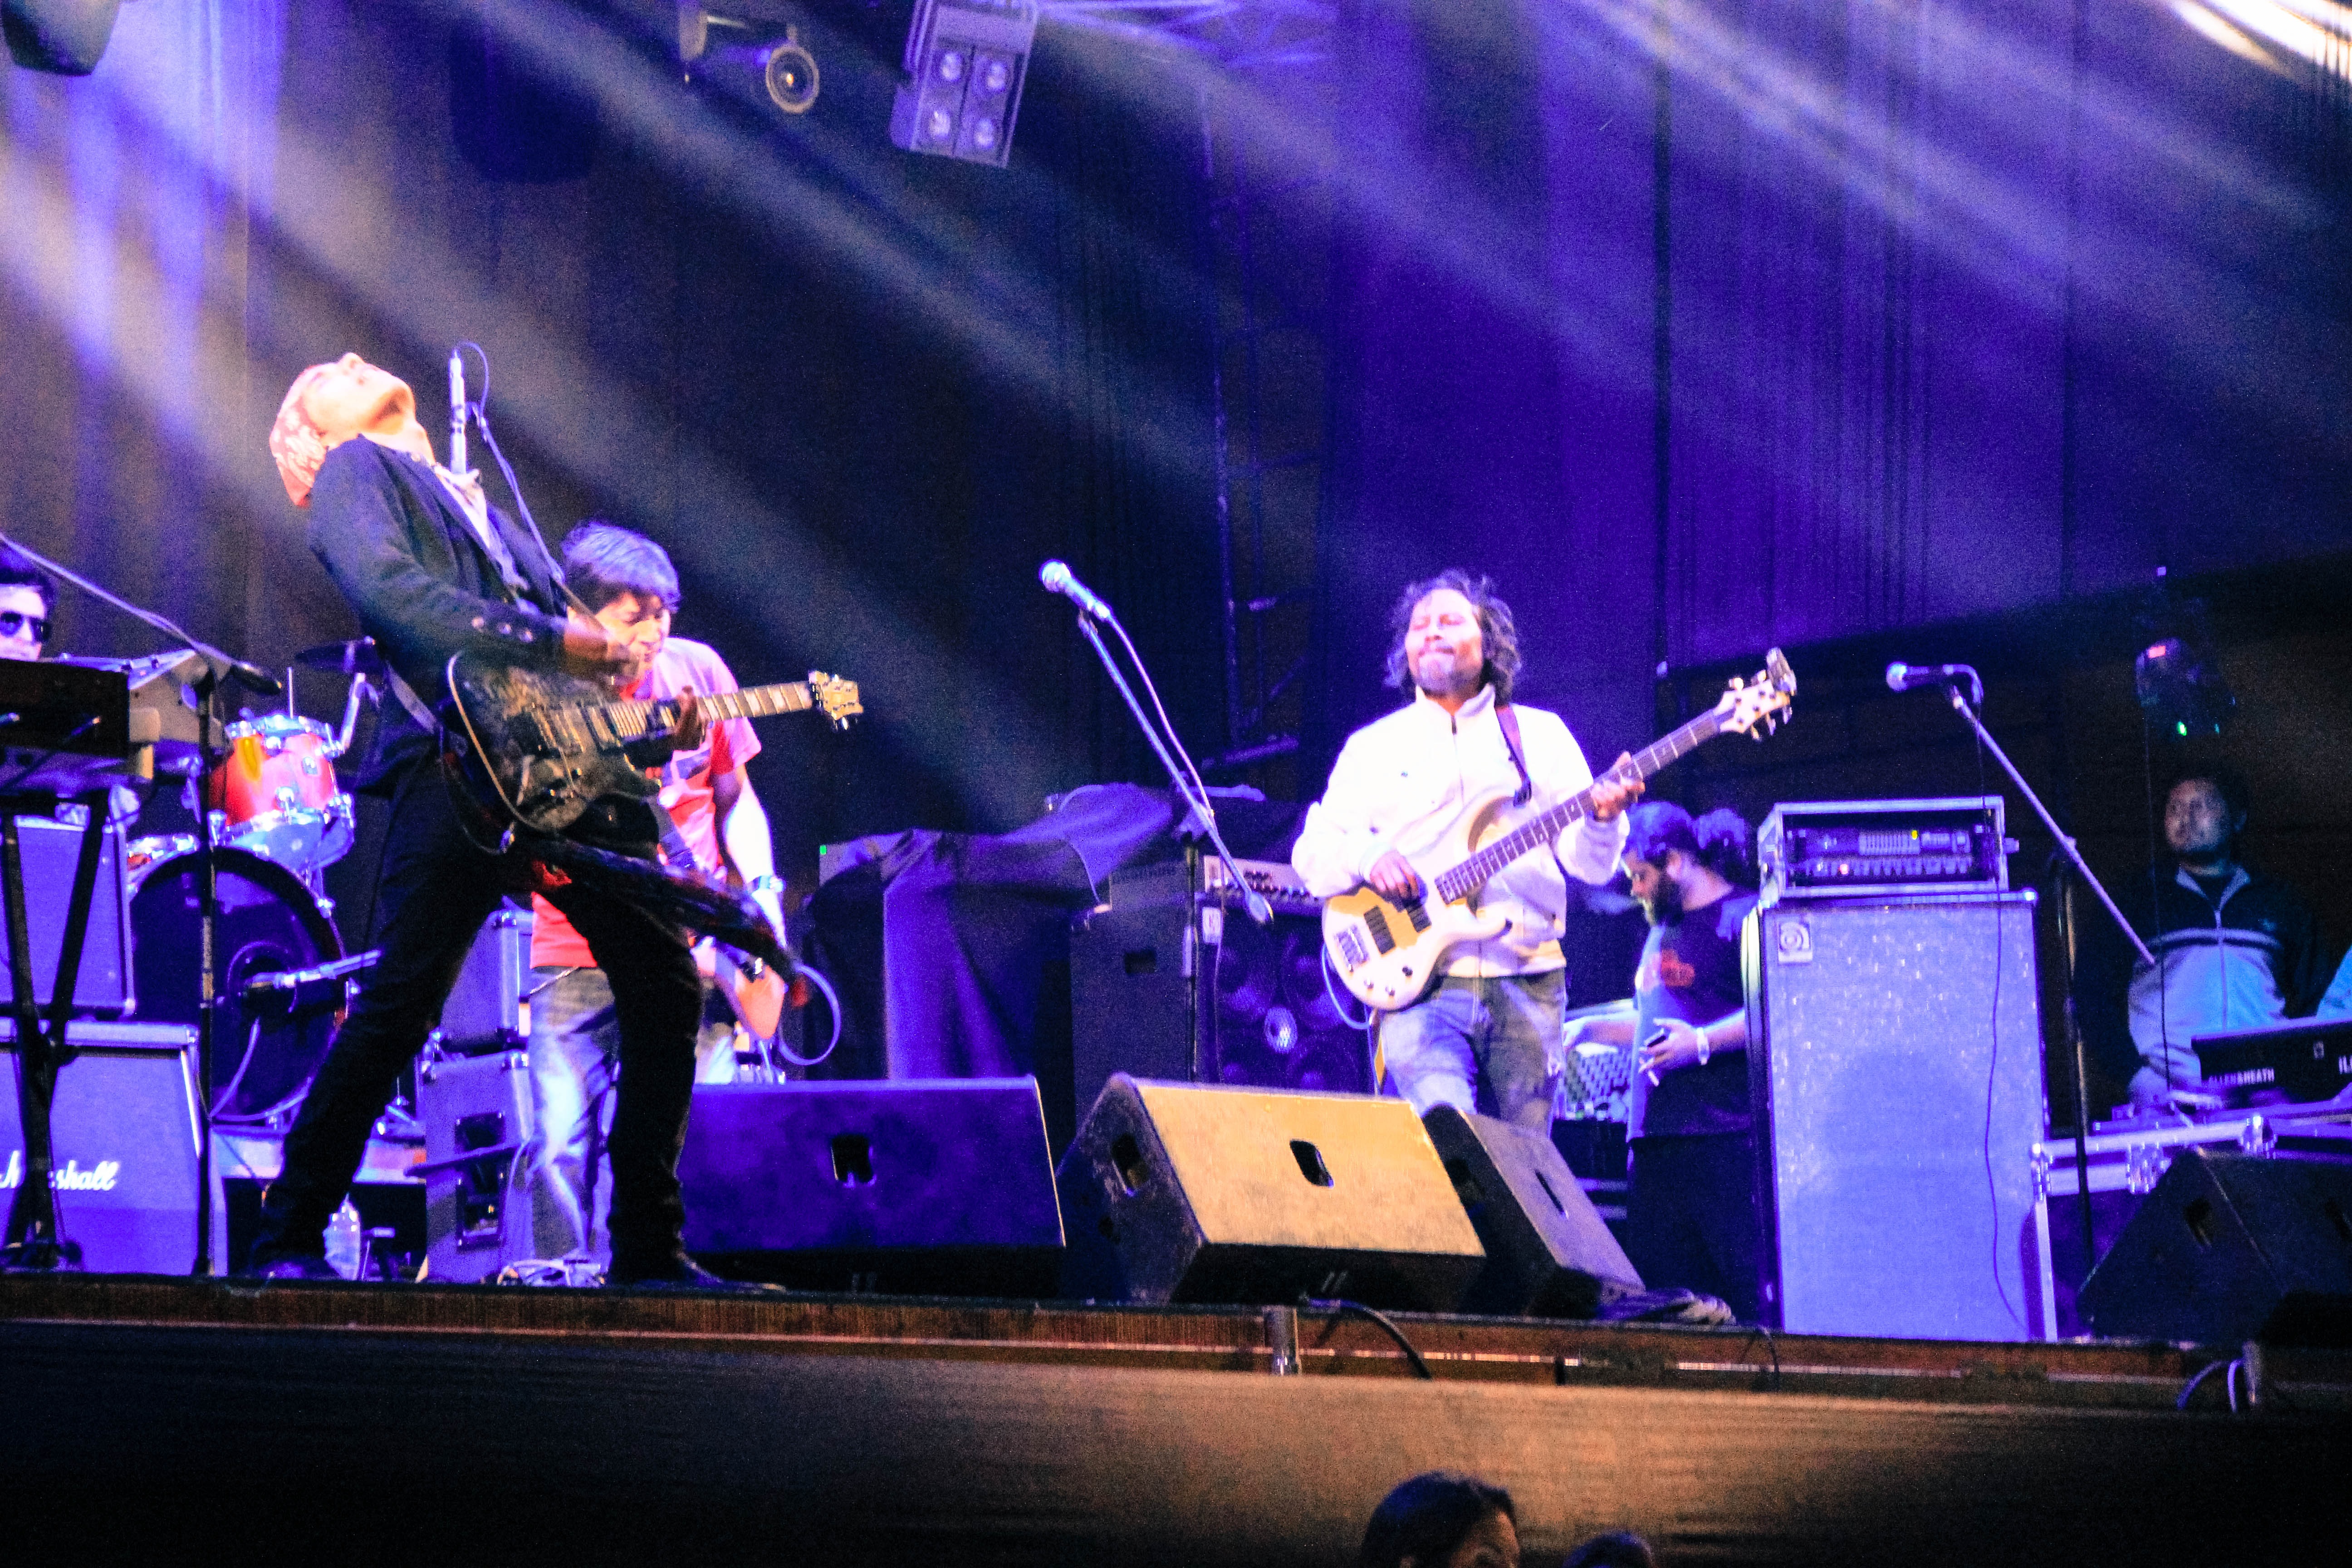
rock, music, concert, musician, performance art, stage, performance, bassist, scene, entertainment, performing arts, rock concert, musical theatre, chimbote